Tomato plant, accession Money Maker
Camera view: bottom (45 deg); turntable rotation: 330 degrees
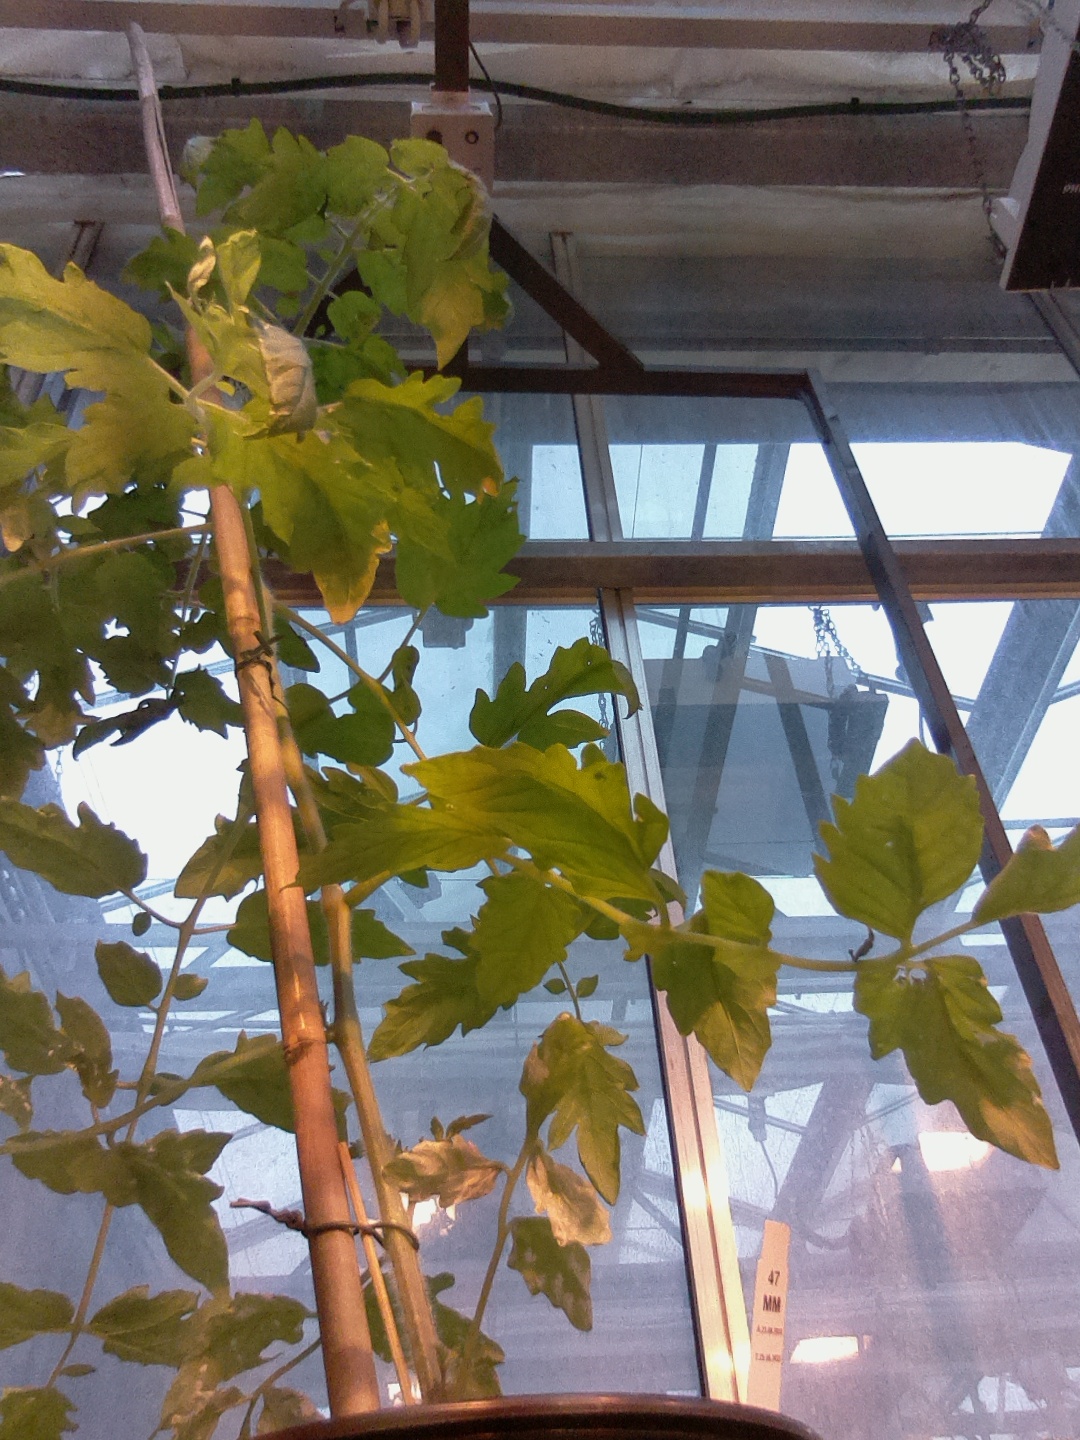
BBCH growth stage 17: 14 of true leaves visible